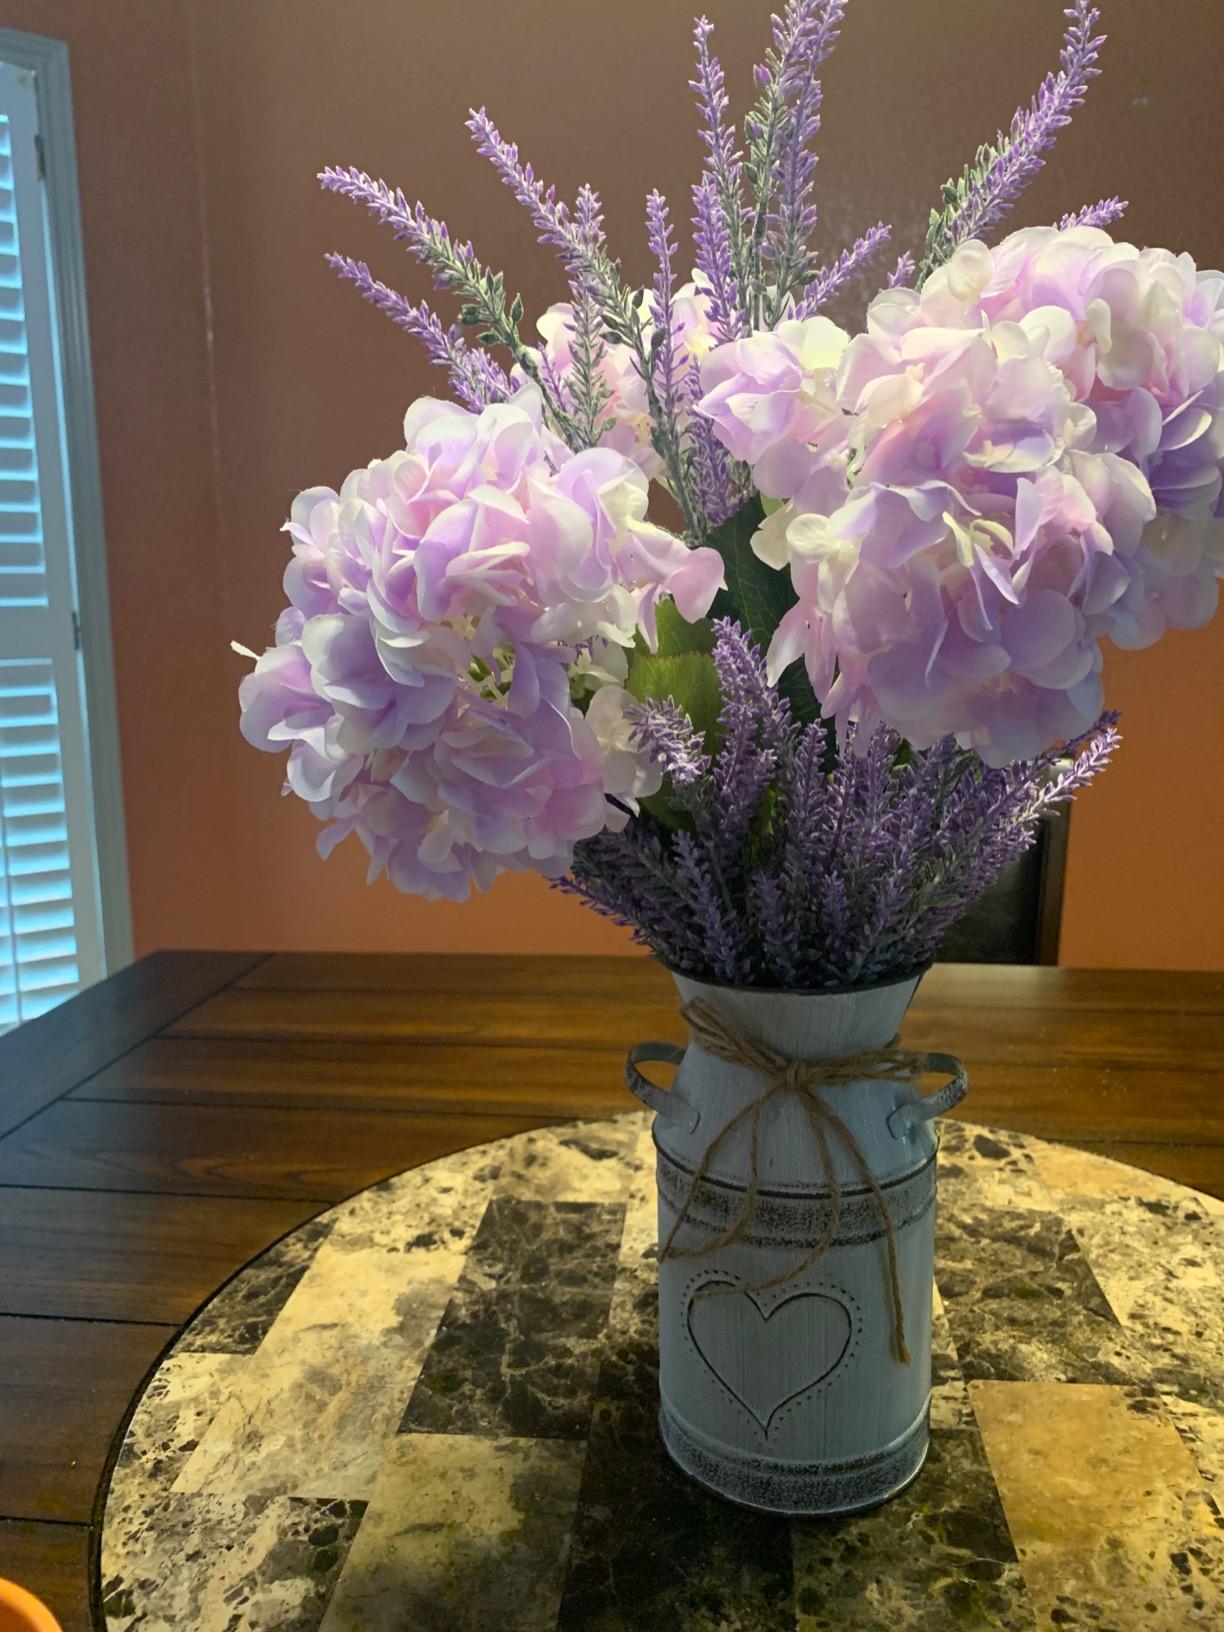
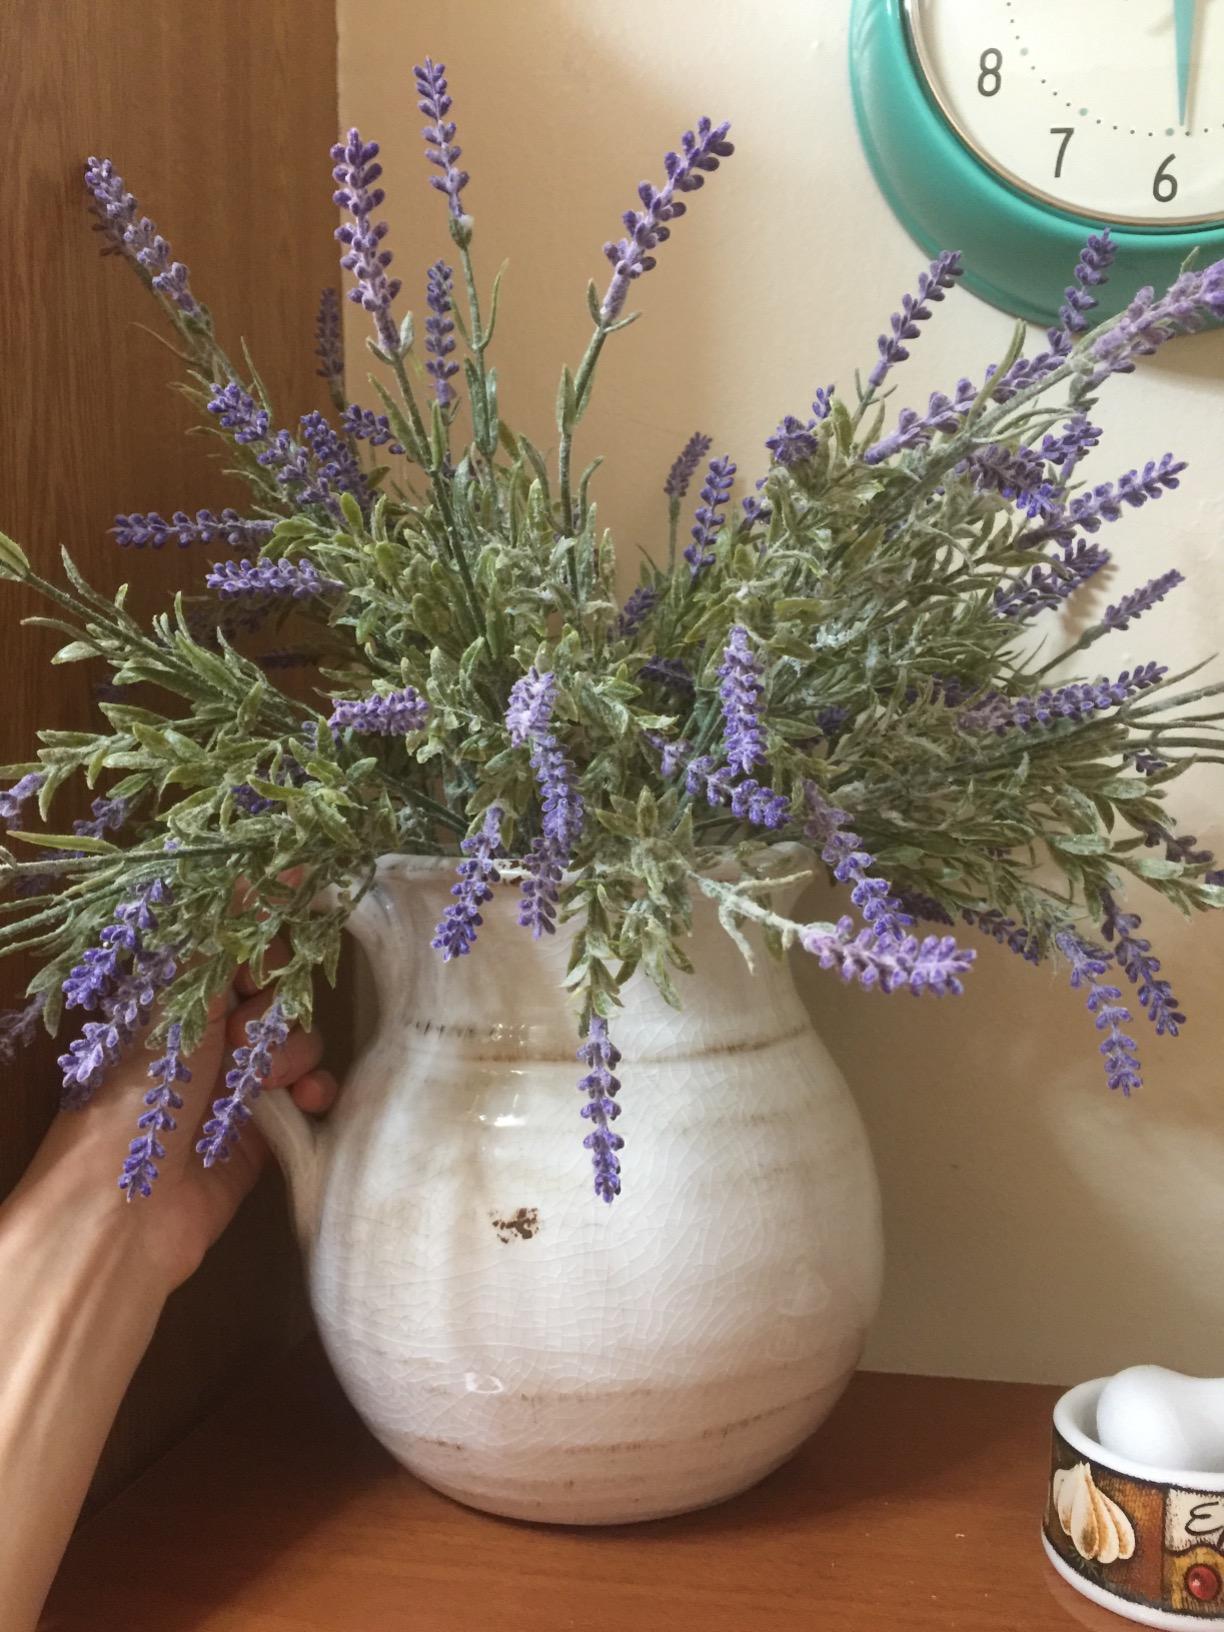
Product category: vase
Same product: no